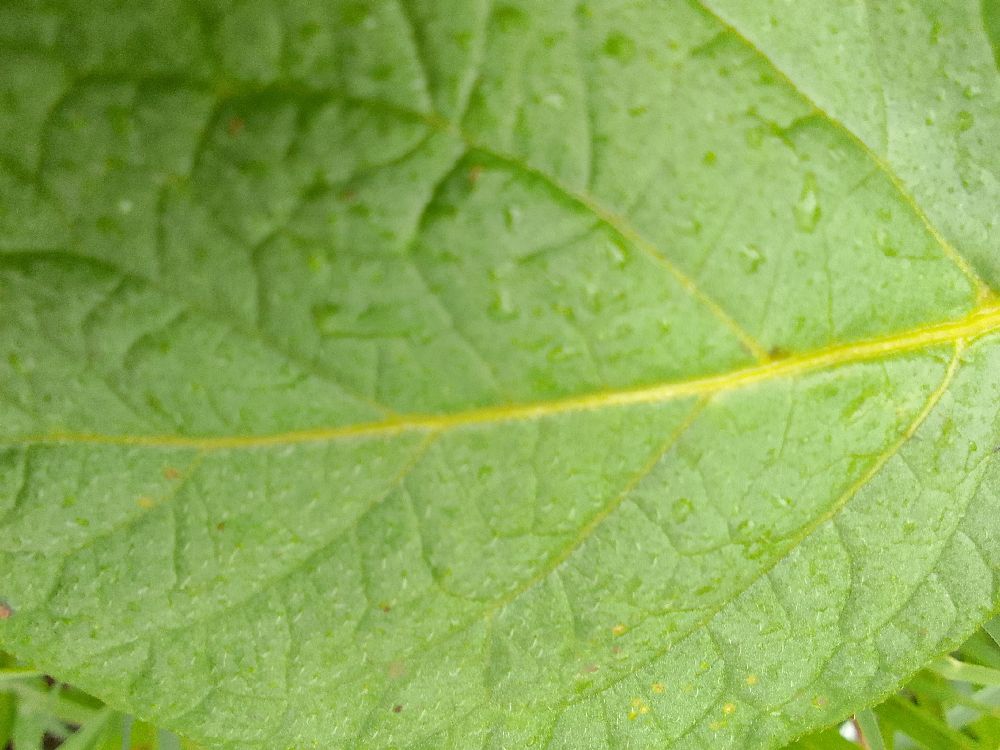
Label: Healthy